Round ribbontail ray

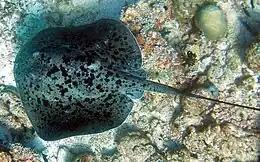
Characteristic features of the round ribbontail ray are its rounded, thick disc and mottled coloration.

The round ribbontail ray has a thick pectoral fin disc wider than it is long, with a smoothly rounded outer margin. The eyes are of medium size and are followed by larger spiracles. There is a short and broad curtain of skin between the oval nostrils, with a finely fringed trailing margin. The mouth is wide and curved, with faint furrows at the corners. There is a row of seven papillae on the floor, with the outermost pair smaller and set apart from the others. There are 37–46 tooth rows in the upper jaw and 39–45 tooth rows in the lower jaw. The teeth are small with a deep groove across the crown and are arranged in a dense quincunx pattern into flattened surfaces.